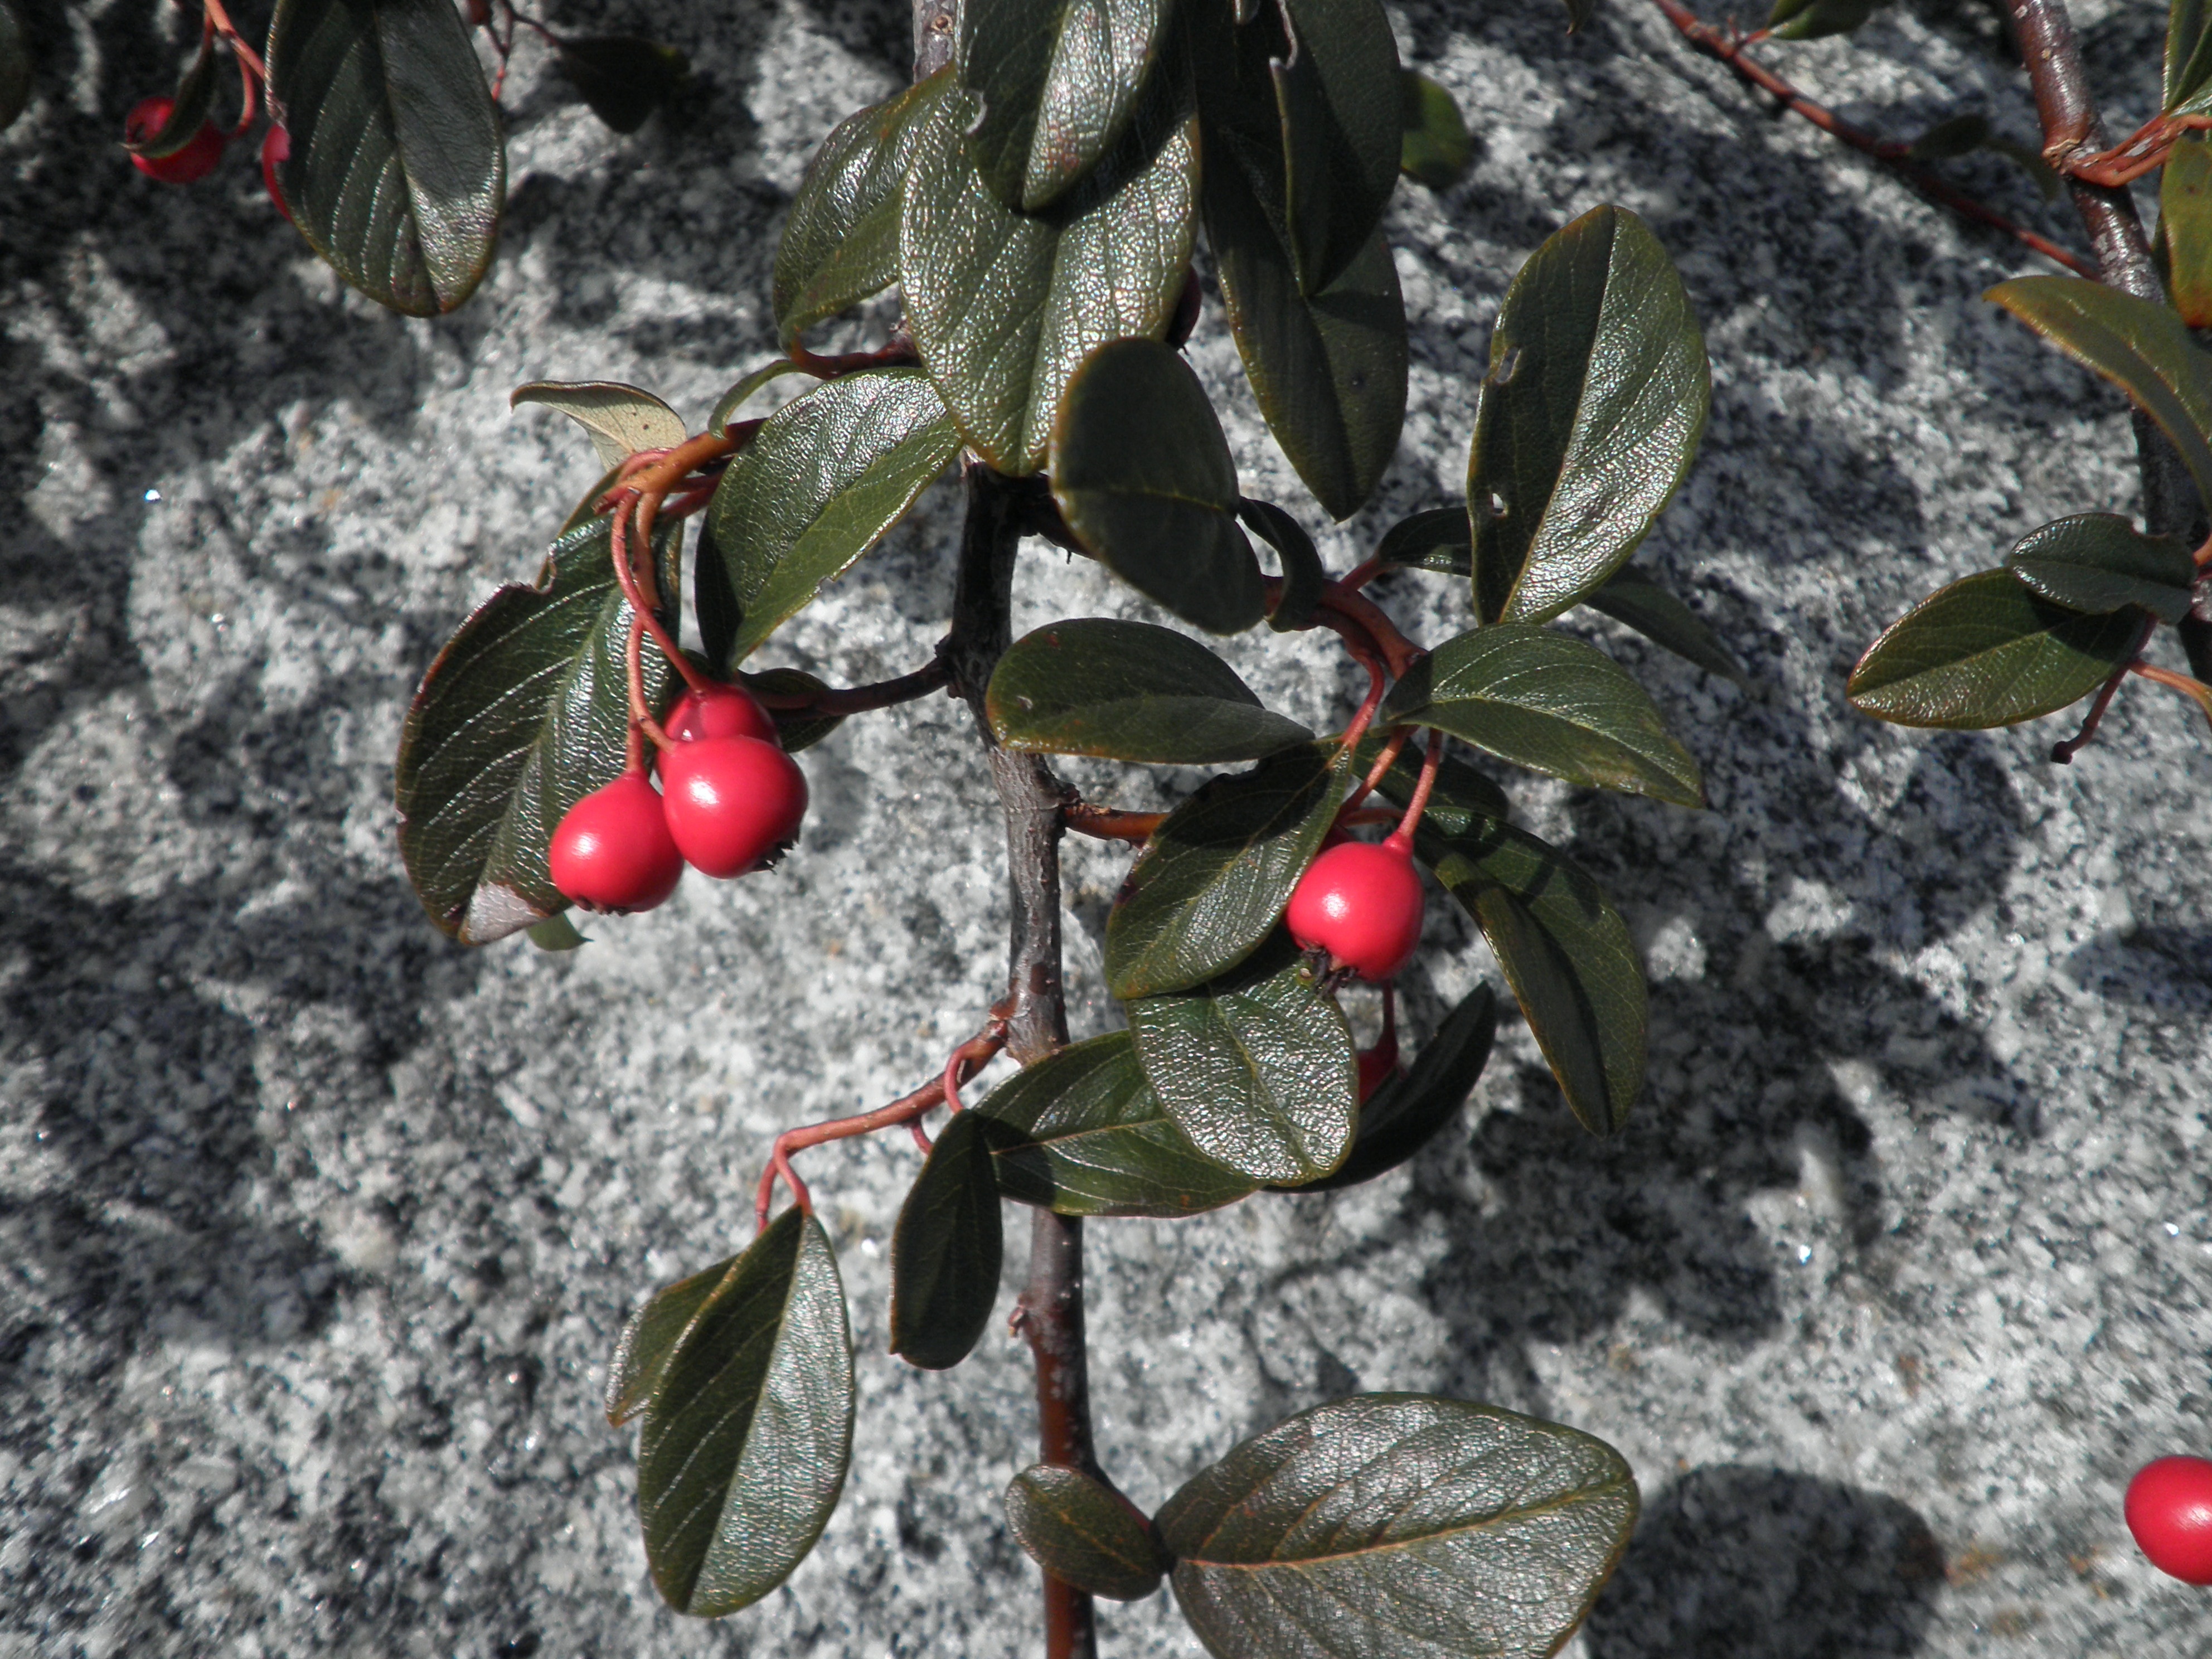
tree, nature, plant, fruit, berry, bush, produce, flora, leaves, holly, stones, shrub, ornamental shrub, berry red, ground cover, lingonberry, aquifoliaceae, aquifoliales, arctostaphylos uva ursi, buffaloberries, silver buffaloberry, oleaster family, arctostaphylos